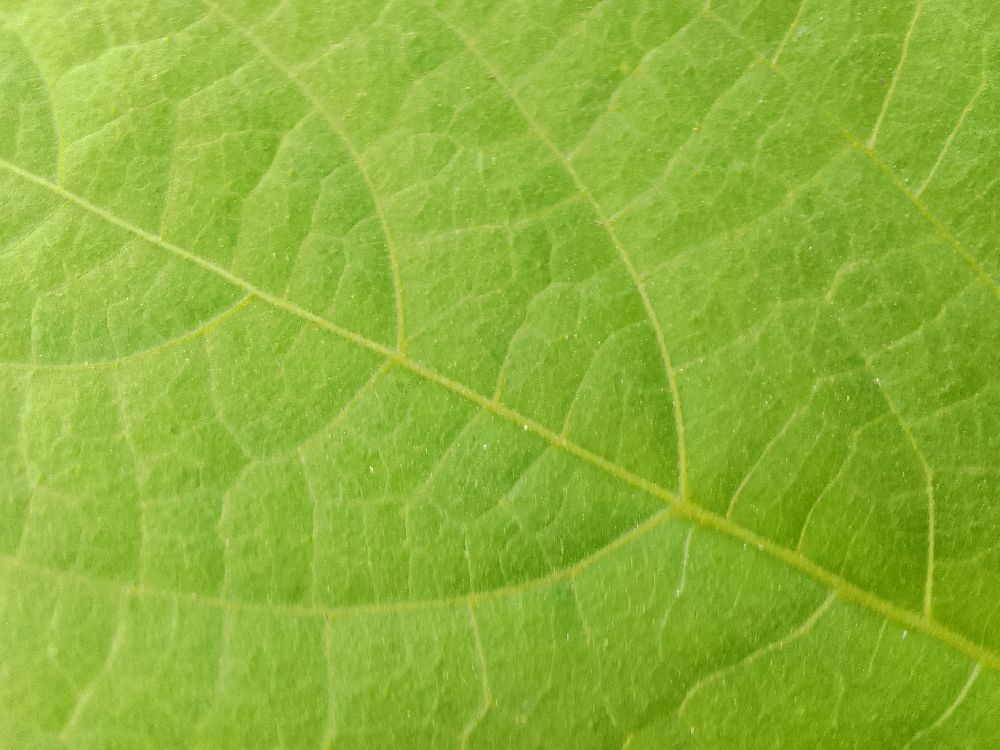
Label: healthy